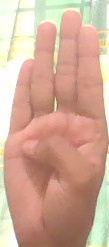
ASL sign: B